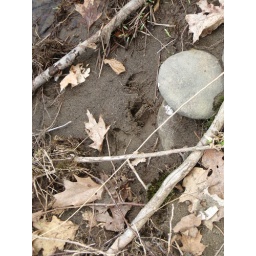
More signs of deer....hoof prints in the sand near the creek.